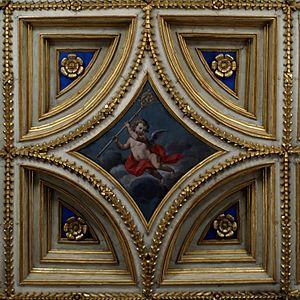
Le dôme de Città di Castello est le dôme de la ville de Città di Castello, dans la province de Pérouse.